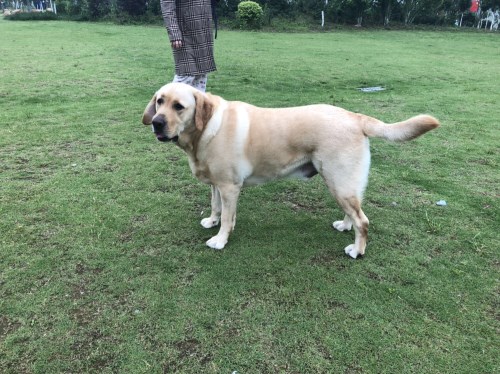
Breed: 3580-n000122-Labrador_retriever